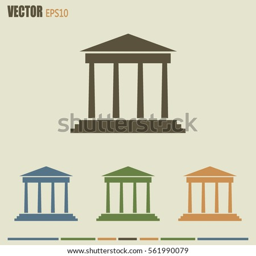
vector illustration of a theatre